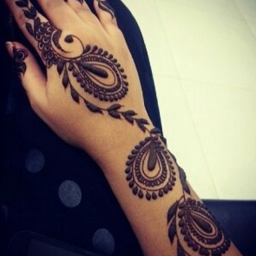
get all the tools and accessories you need to get designs like these !